Scorpion Soup

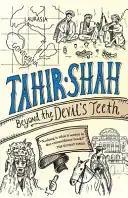
Hardcover edition

Scorpion Soup is a limited edition collection of stories by the travel writer and novelist Tahir Shah. The book was released on June 8, 2013 by Secretum Mundi Publishing.